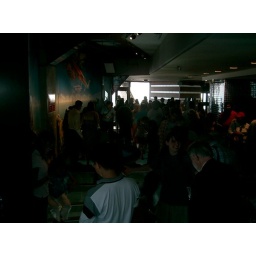
The glass floor in the CN Tower